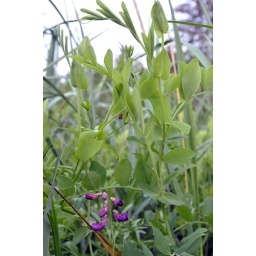
Photos from an NPS working trip to Glacier Bay, Alaska in July, 2010. botany flora plants environmental ecology